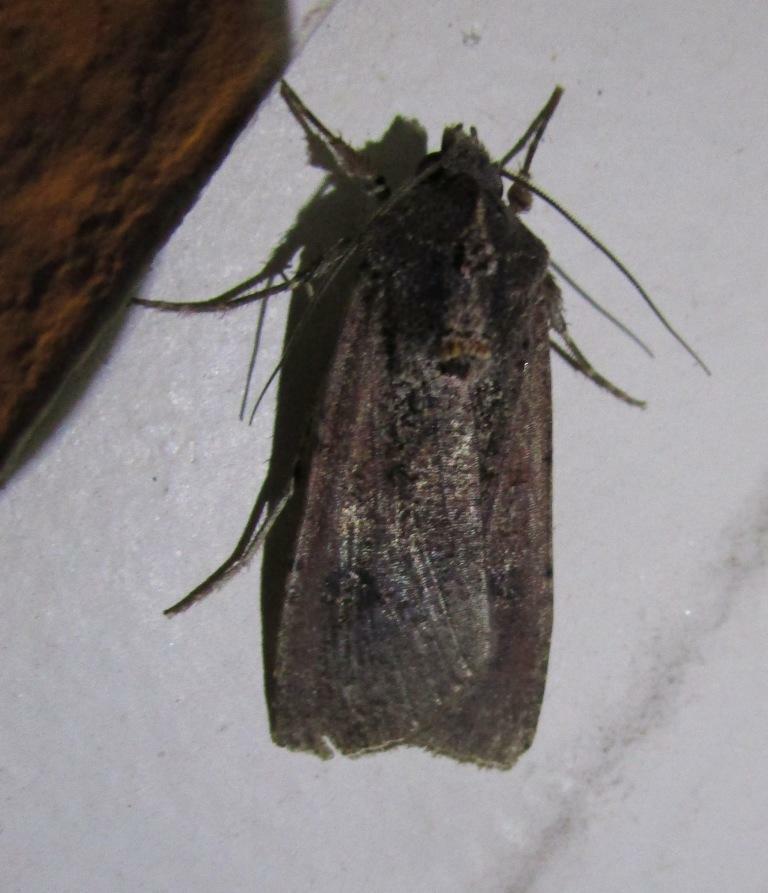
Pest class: cutworms